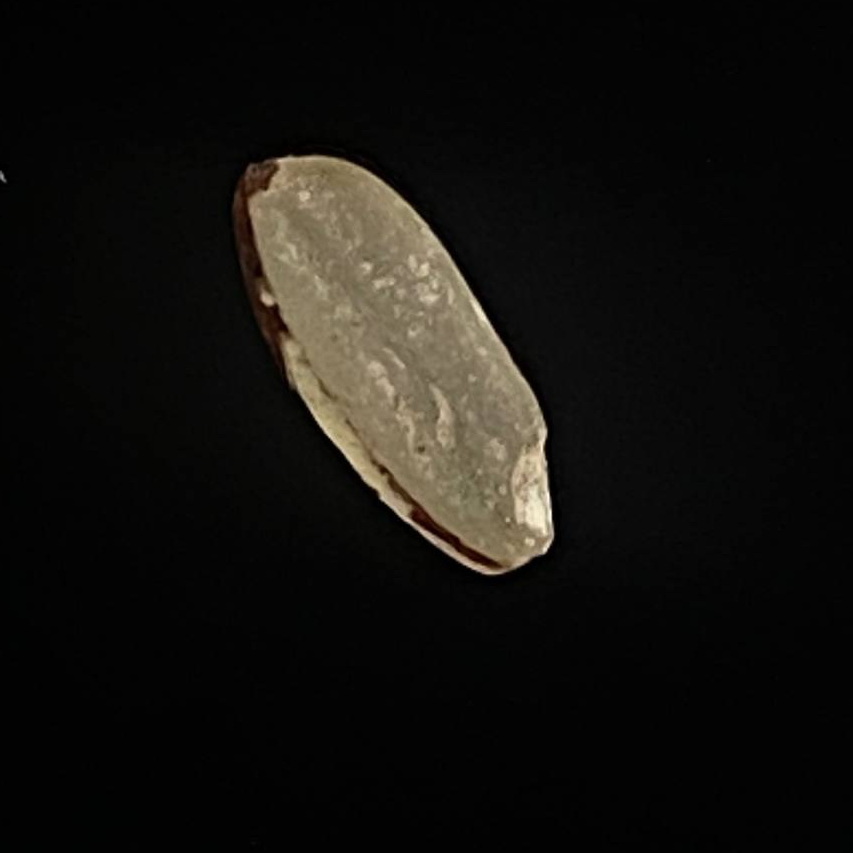
Rice variety: Amon